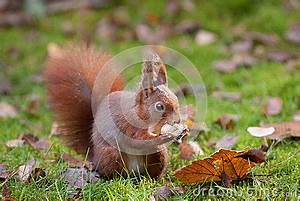
Label: scoiattolo